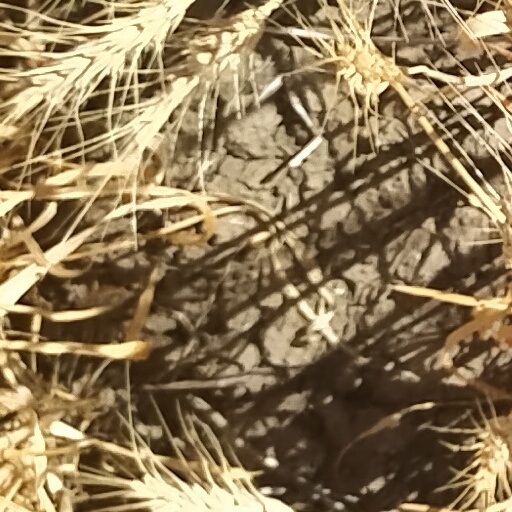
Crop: wheat